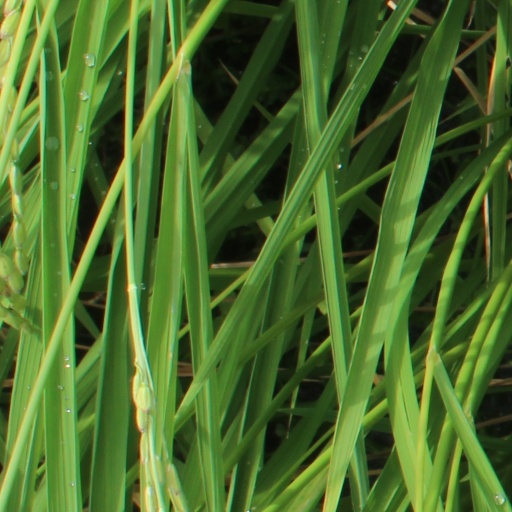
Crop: rice